Doc the Destroyer

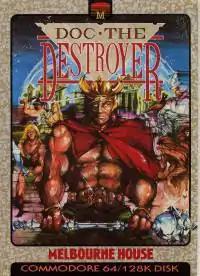

Doc the Destroyer is a 1987 role-playing video game for the Commodore 64 and ZX Spectrum. It was published in the United Kingdom by Melbourne House. The game offers keyboard or joystick input for multiple choice adventure.